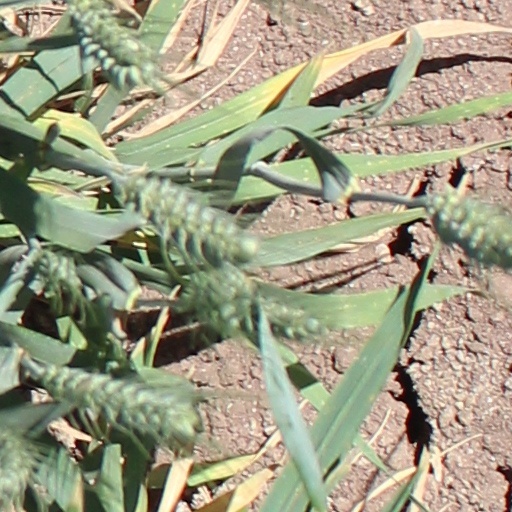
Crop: wheat